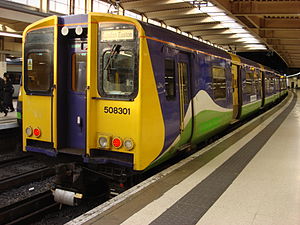
London Overground / Rullende materiel / Tidligere vognpark
London Overground er et netværk af forstadstog i Storbritannien, der betjener store dele af London og Hertfordshire. Det har været opereret af London Overground Rail Operations siden 2007, som en del af National Rails netværk og under Transport for London's franchisekontrol og markedsføring. Det består af fem baner: East London Line, Gospel Oak to Barking Line, North London Line, West London Line og Watford DC Line. Fra ultimo 2012 inkluderes en sjette bane, South London Line, i Overground-systemet.